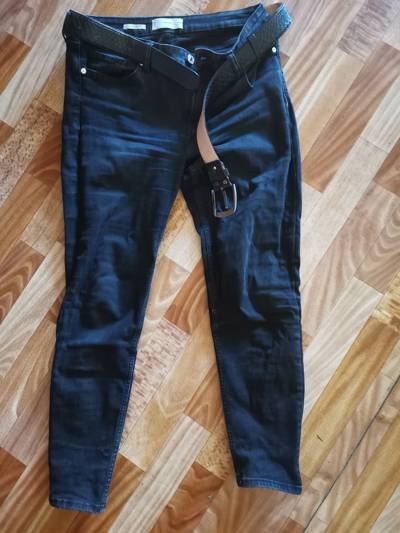
Waste category: clothes